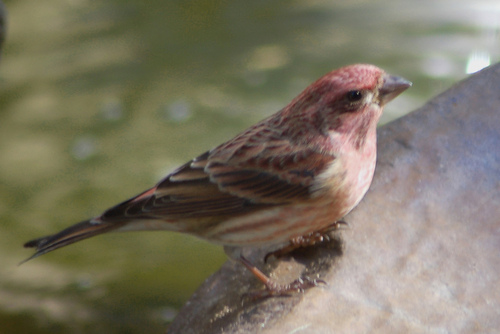
small bird with pale pink and white stripes on her underside, pink crown, with small white spots, black secondaries wings and tail feather, black eyes ,gray bil.
a small "v" taled bird with red on head fading down back into brown.
this bird has a wide black bill, a brown cheek patch, and a purple red crown.
this is a dark brown bird with a red crown and light tan breast.
this patterned bird is red, black and white over most of its body, with a red and white breast and belly, and a short tapered beak.
this is a small brown and gray bird with some pinkish brown on its breast and abdomen.
this bird has a red crown as well as a white belly
this bird has a pinkish red head, with orange and white striped breast and belly.
this bird has wings that are brown and has a white bellya small bird with a brown and red colroing
Species: Purple Finch